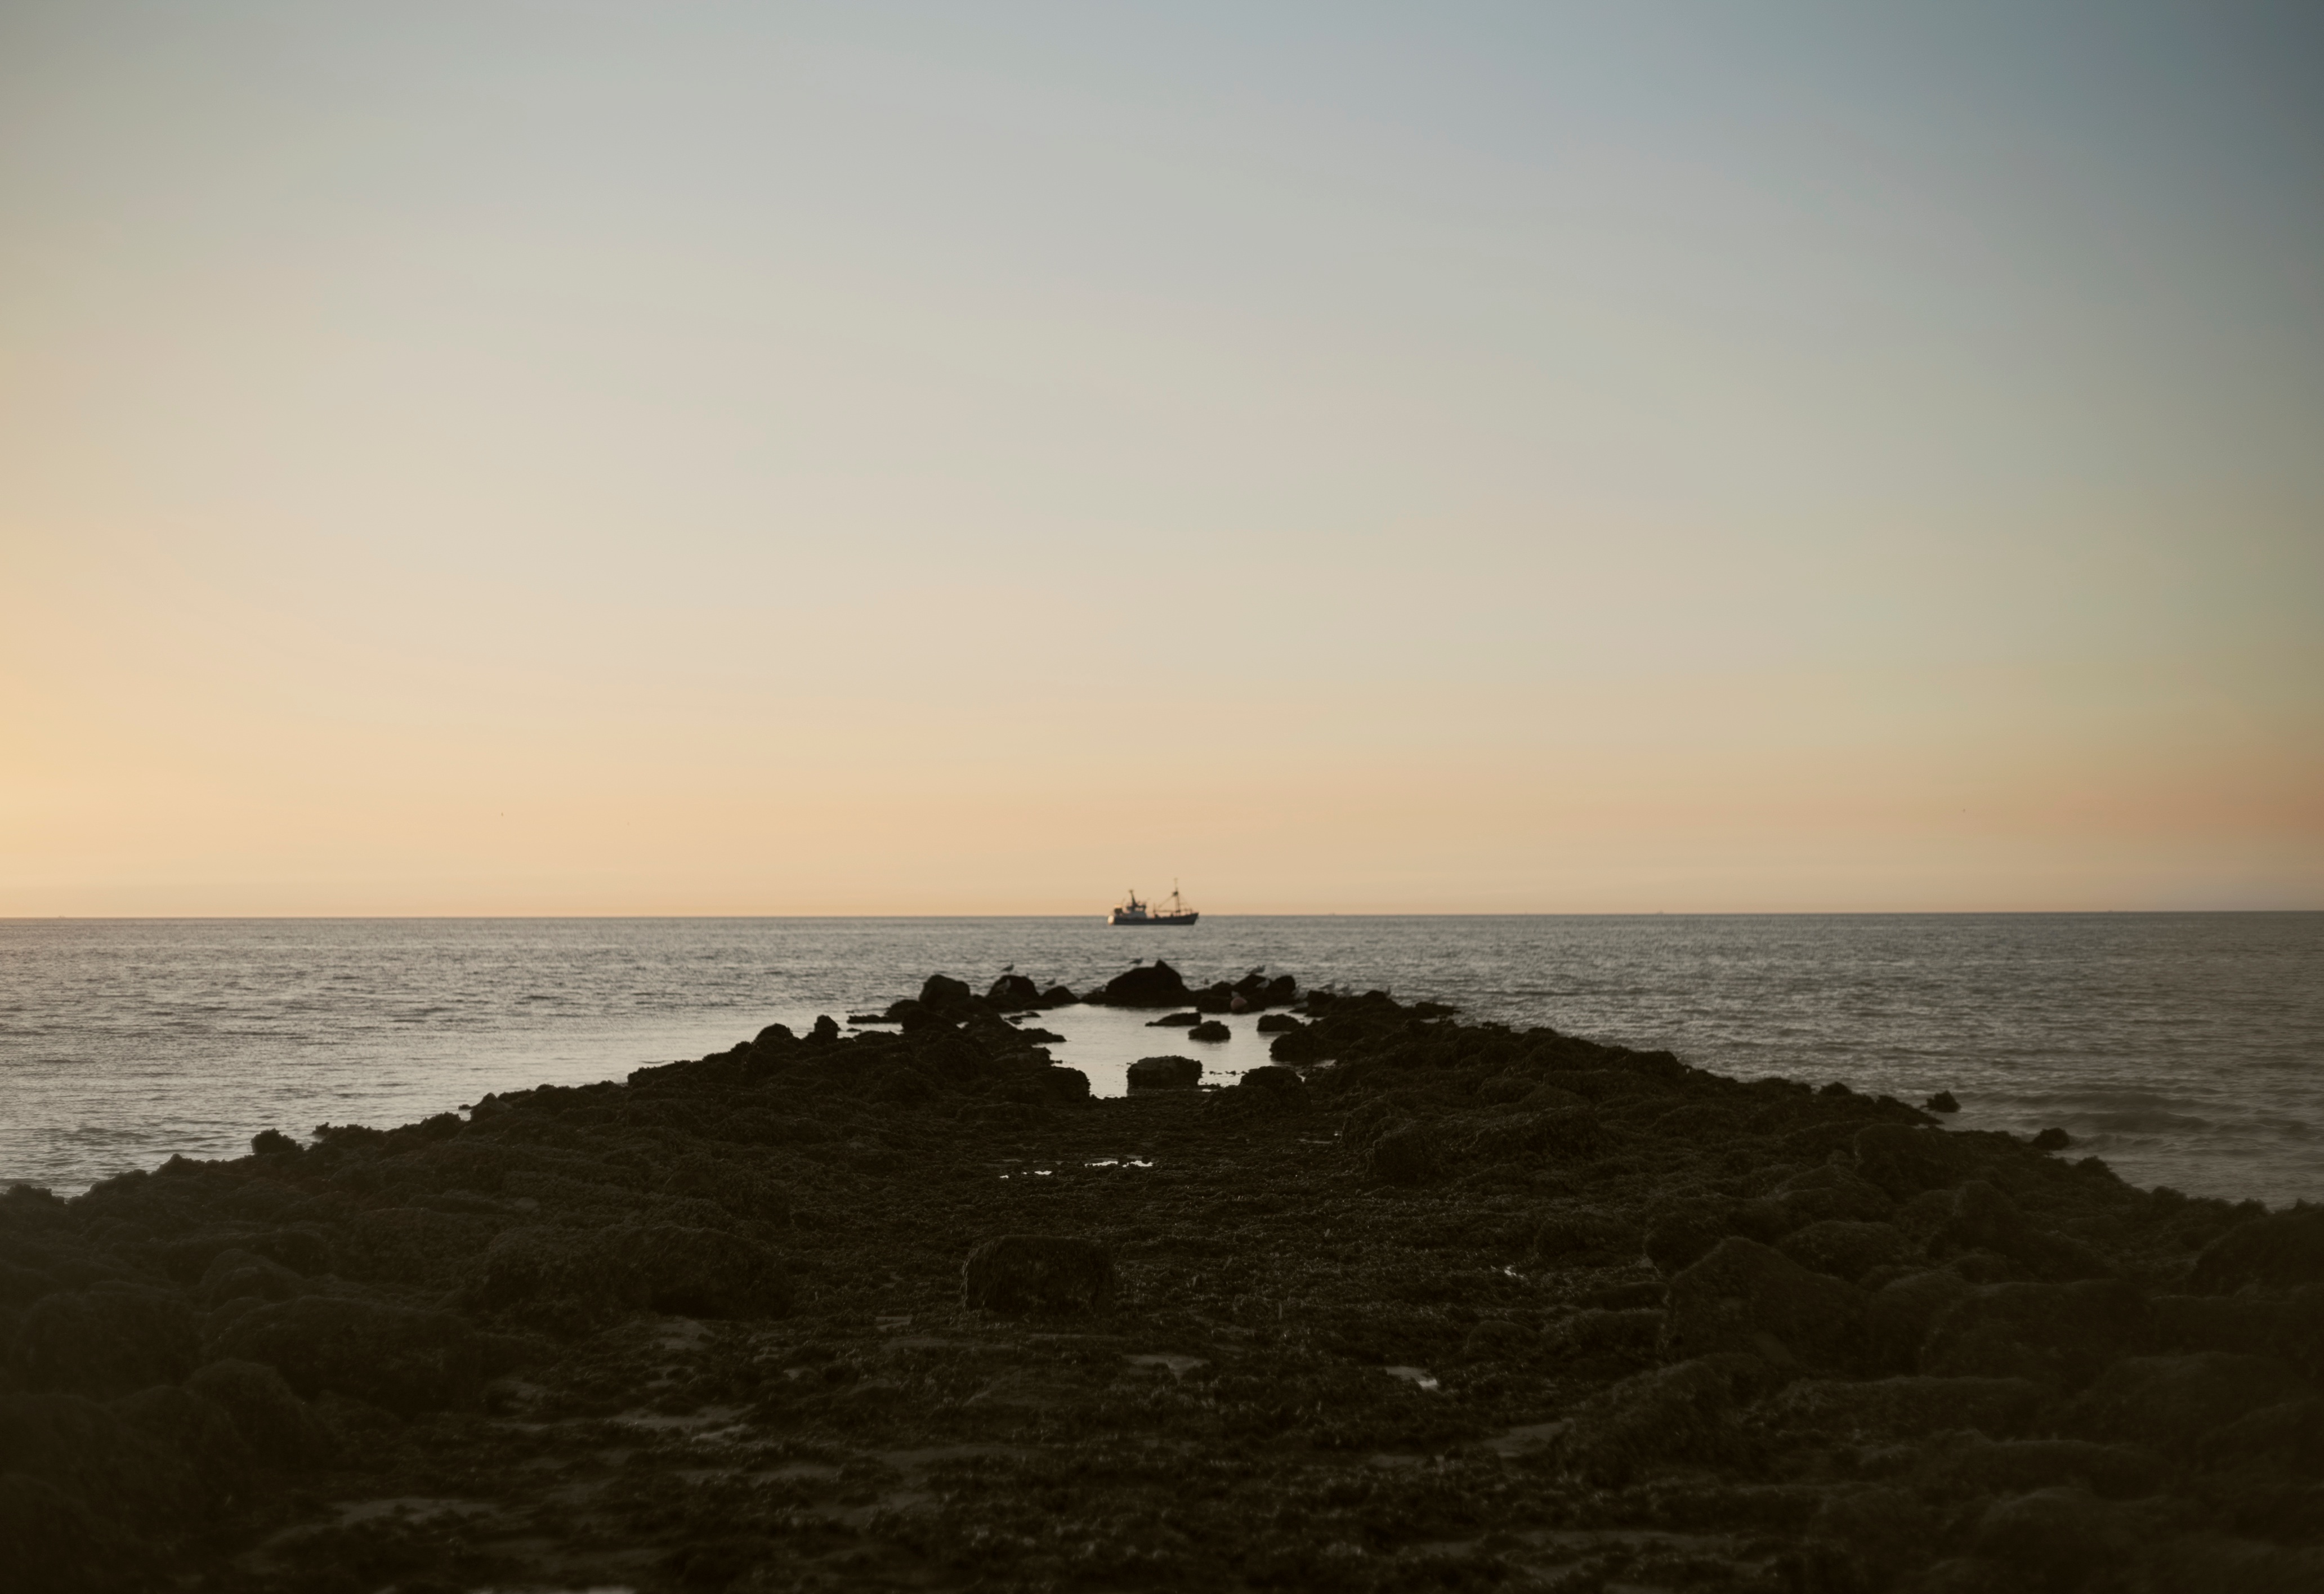
beach, sea, coast, sand, ocean, horizon, sun, sunrise, sunset, sunlight, morning, shore, wave, dawn, dusk, tower, bay, body of water, cape